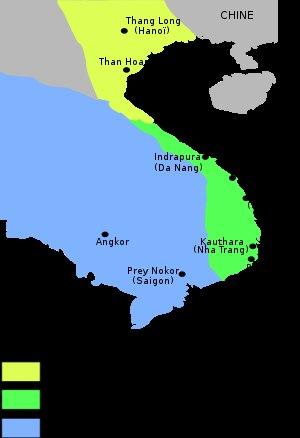
L'histoire du Viêt Nam se confond avec celle des peuples du pays portant aujourd'hui ce nom, et notamment avec celle du peuple Kinh, qui en constitue le groupe ethnique dominant.
La frontière entre le Cambodge et le Viêt Nam a fréquemment fait l'objet de contentieux territoriaux depuis le XVᵉ siècle, date du début du déclin de l’Empire khmer, conjugué à l’émergence du Đại Việt en tant que puissance locale.
La dynastie Song de Chine est une dynastie régnante qui contrôle la Chine historique et le Sud de la Chine du milieu du Xᵉ siècle jusqu’au dernier quart du XIIIᵉ siècle. Cette dynastie marque un tournant important dans le domaine des innovations en science et technologie de la Chine ancienne, avec l'émergence de figures intellectuelles éminentes comme Shen Kuo et Su Song et l'utilisation révolutionnaire de la poudre à canon dans les armes.